Leonardo Torres Quevedo

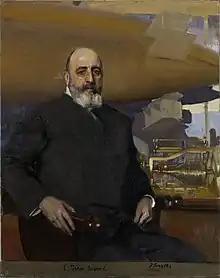
Leonardo Torres Quevedo (1917). Portrait by Joaquín Sorolla at the Hispanic Society of America in New York City.

Torres went ahead to prove his theories with a series of working prototypes. He demonstrated twice, in 1914 and in 1920, that all of the cogwheel mechanisms of a calculating machine like that of Babbage could be implemented using electromechanical parts. His 1914 analytical machine used a small memory built with electromagnets, capable of evaluating p × q – b.